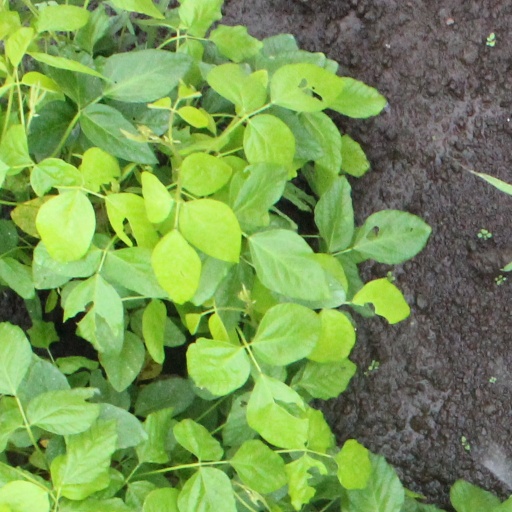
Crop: soybean